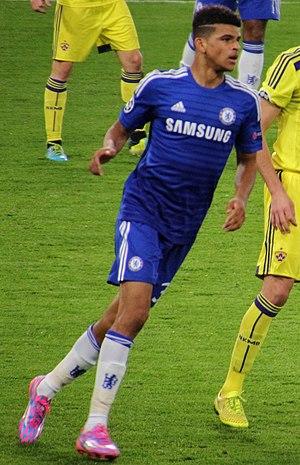
Dominic Ayodele Solanke-Mitchell, né le 14 septembre 1997 à Basingstoke, est un footballeur international anglais qui évolue au poste d'attaquant à l'AFC Bournemouth.